Libellula depressa

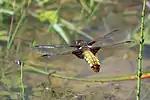
young adult female ovipositing

The flight period is from April to September but are mostly seen in May and June. Their flight is very fast as they dart and dive above the water. They are very territorial and will fight with rival males and any other dragonflies they happen to encounter. They characteristically return to a favoured perch, in the sun. When a female enters a male's territory the male will fly up and grab the female. Mating occurs on the wing and the pair are in tandem for only a brief period, often less than a minute. The pair separate and the female will find a suitable location for ovipositing, usually a stretch of open water with submerged vegetation. The female oviposits in flight, hovering above the water and dipping the tip of her abdomen in.